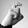
ASL letter: X